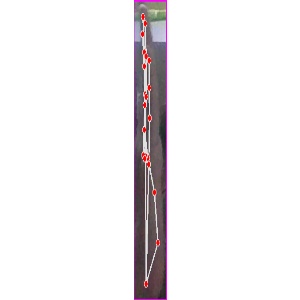
अक्षर: द